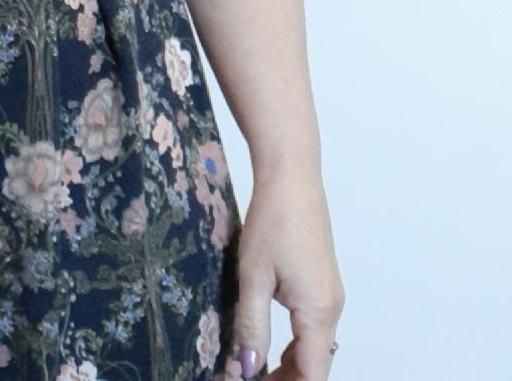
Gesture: no_gesture